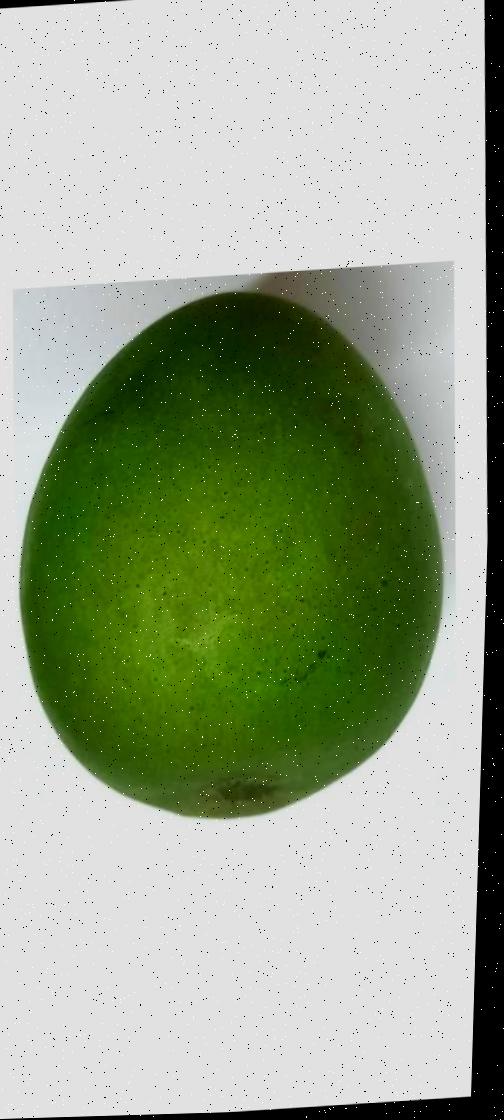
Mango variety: Harivanga